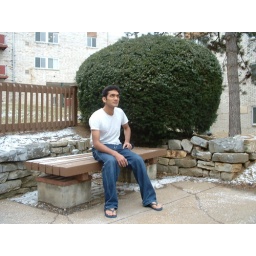
Looking at girl in the balcony